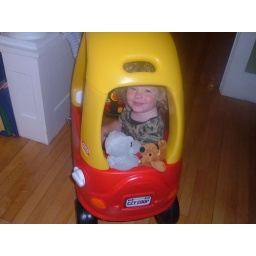
Rosco, Great Barrington Bear and little dog riding in Rosco's car at Grandpa and Grandma's